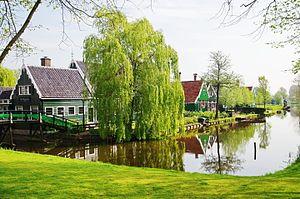
Zaanse Schans est un village néerlandais situé dans la commune de Zaanstad, en province de Hollande-Septentrionale. Attraction touristique majeure aux Pays-Bas, il est joignable en un quart d'heure en train au départ de la gare centrale d'Amsterdam.